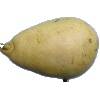
Label: Pear 2